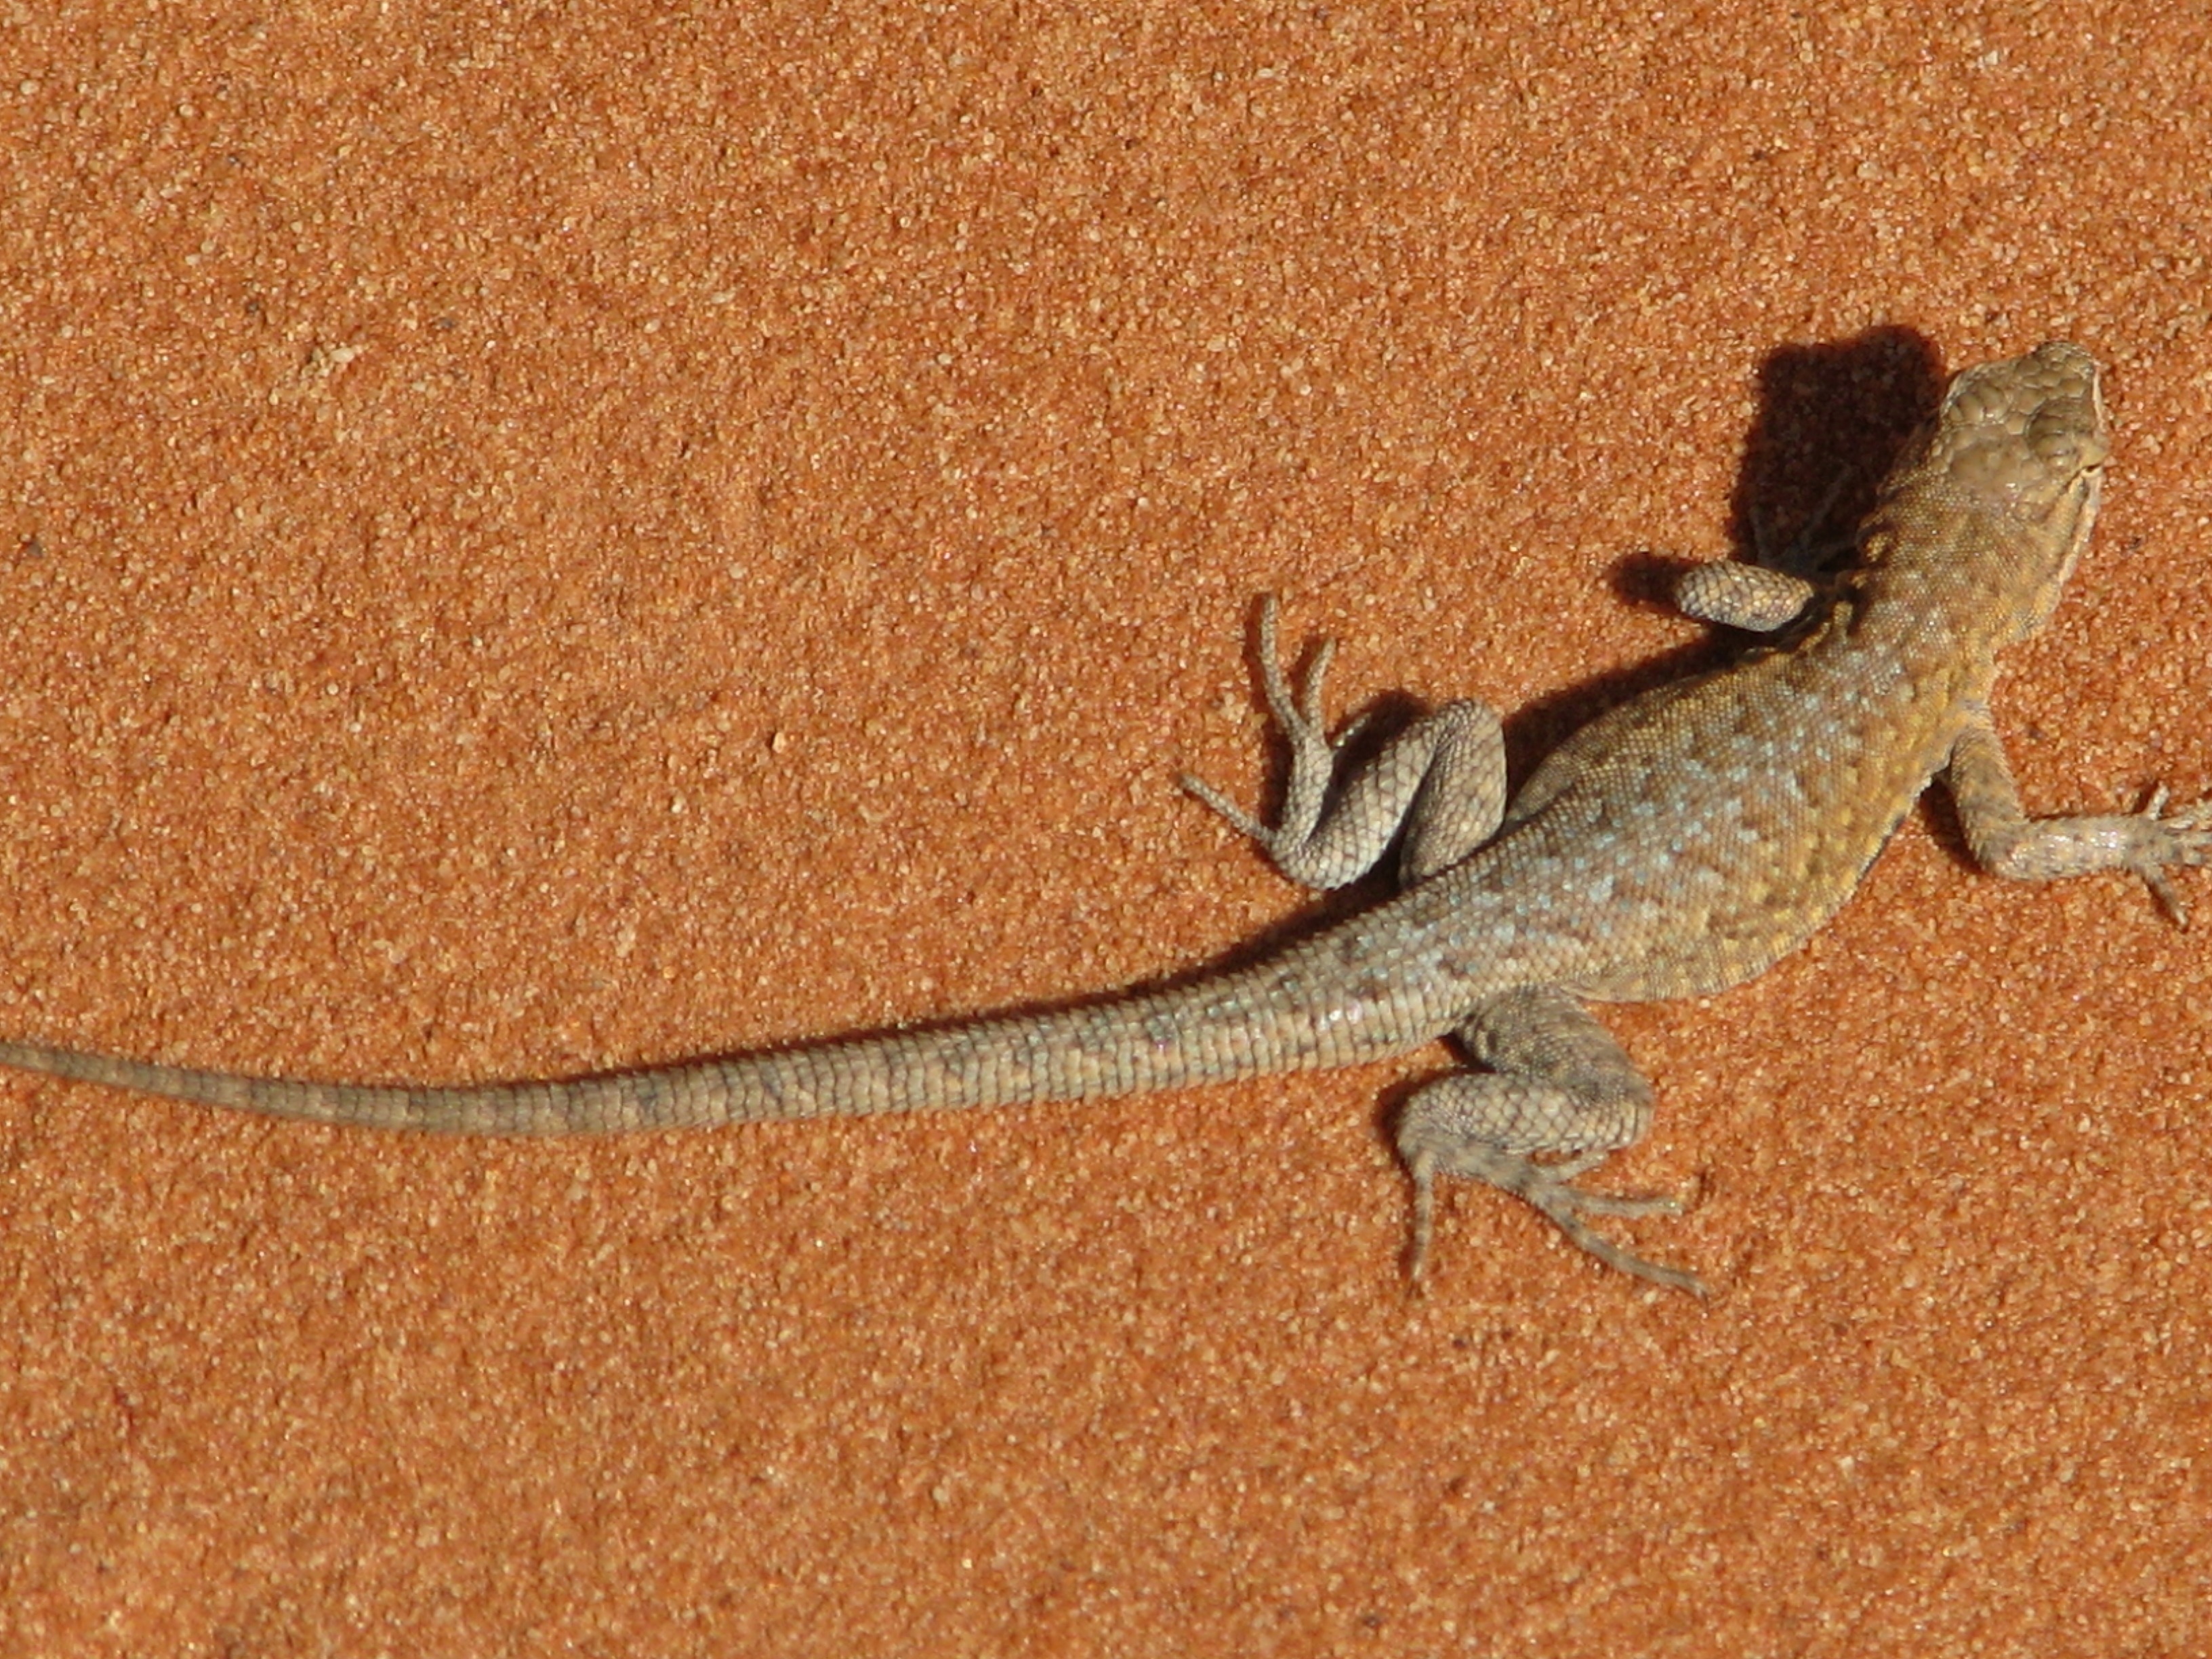
desert, scenery, reptile, fauna, lizard, gecko, vertebrate, tourist attraction, nevada, red rocks, agamidae, agama, scaled reptile, valley of the fire